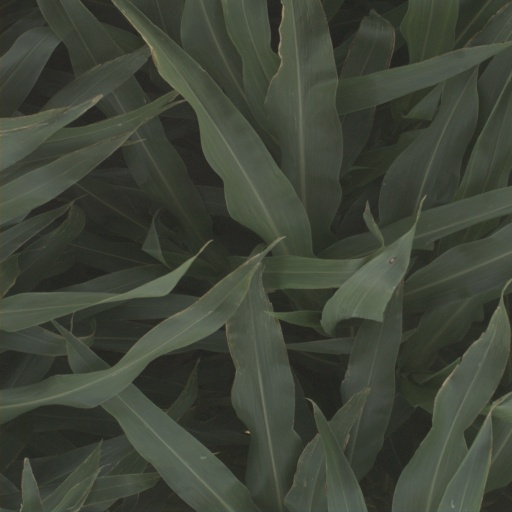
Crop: sorghum